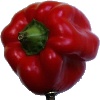
Label: Pepper Red 1